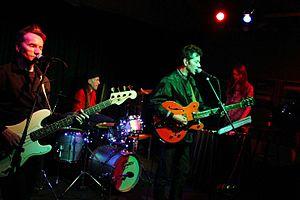
The Monochrome Set est un groupe de post-punk et new wave britannique, originaire de Hornsey, Londres, en Angleterre. En 2018, la formation du groupe comprend Bid, Andy Warren, John Paul Moran, et Mike Urban.